Francis Lacassin

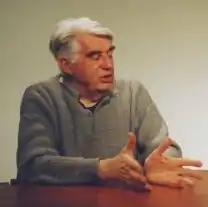
Francis Lacassin

Francis Lacassin (18 November 1931 – 12 August 2008) was a French journalist, editor, writer, screenplay writer and essayist.